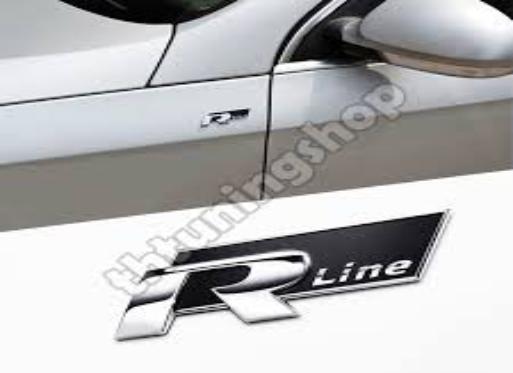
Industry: Transportation